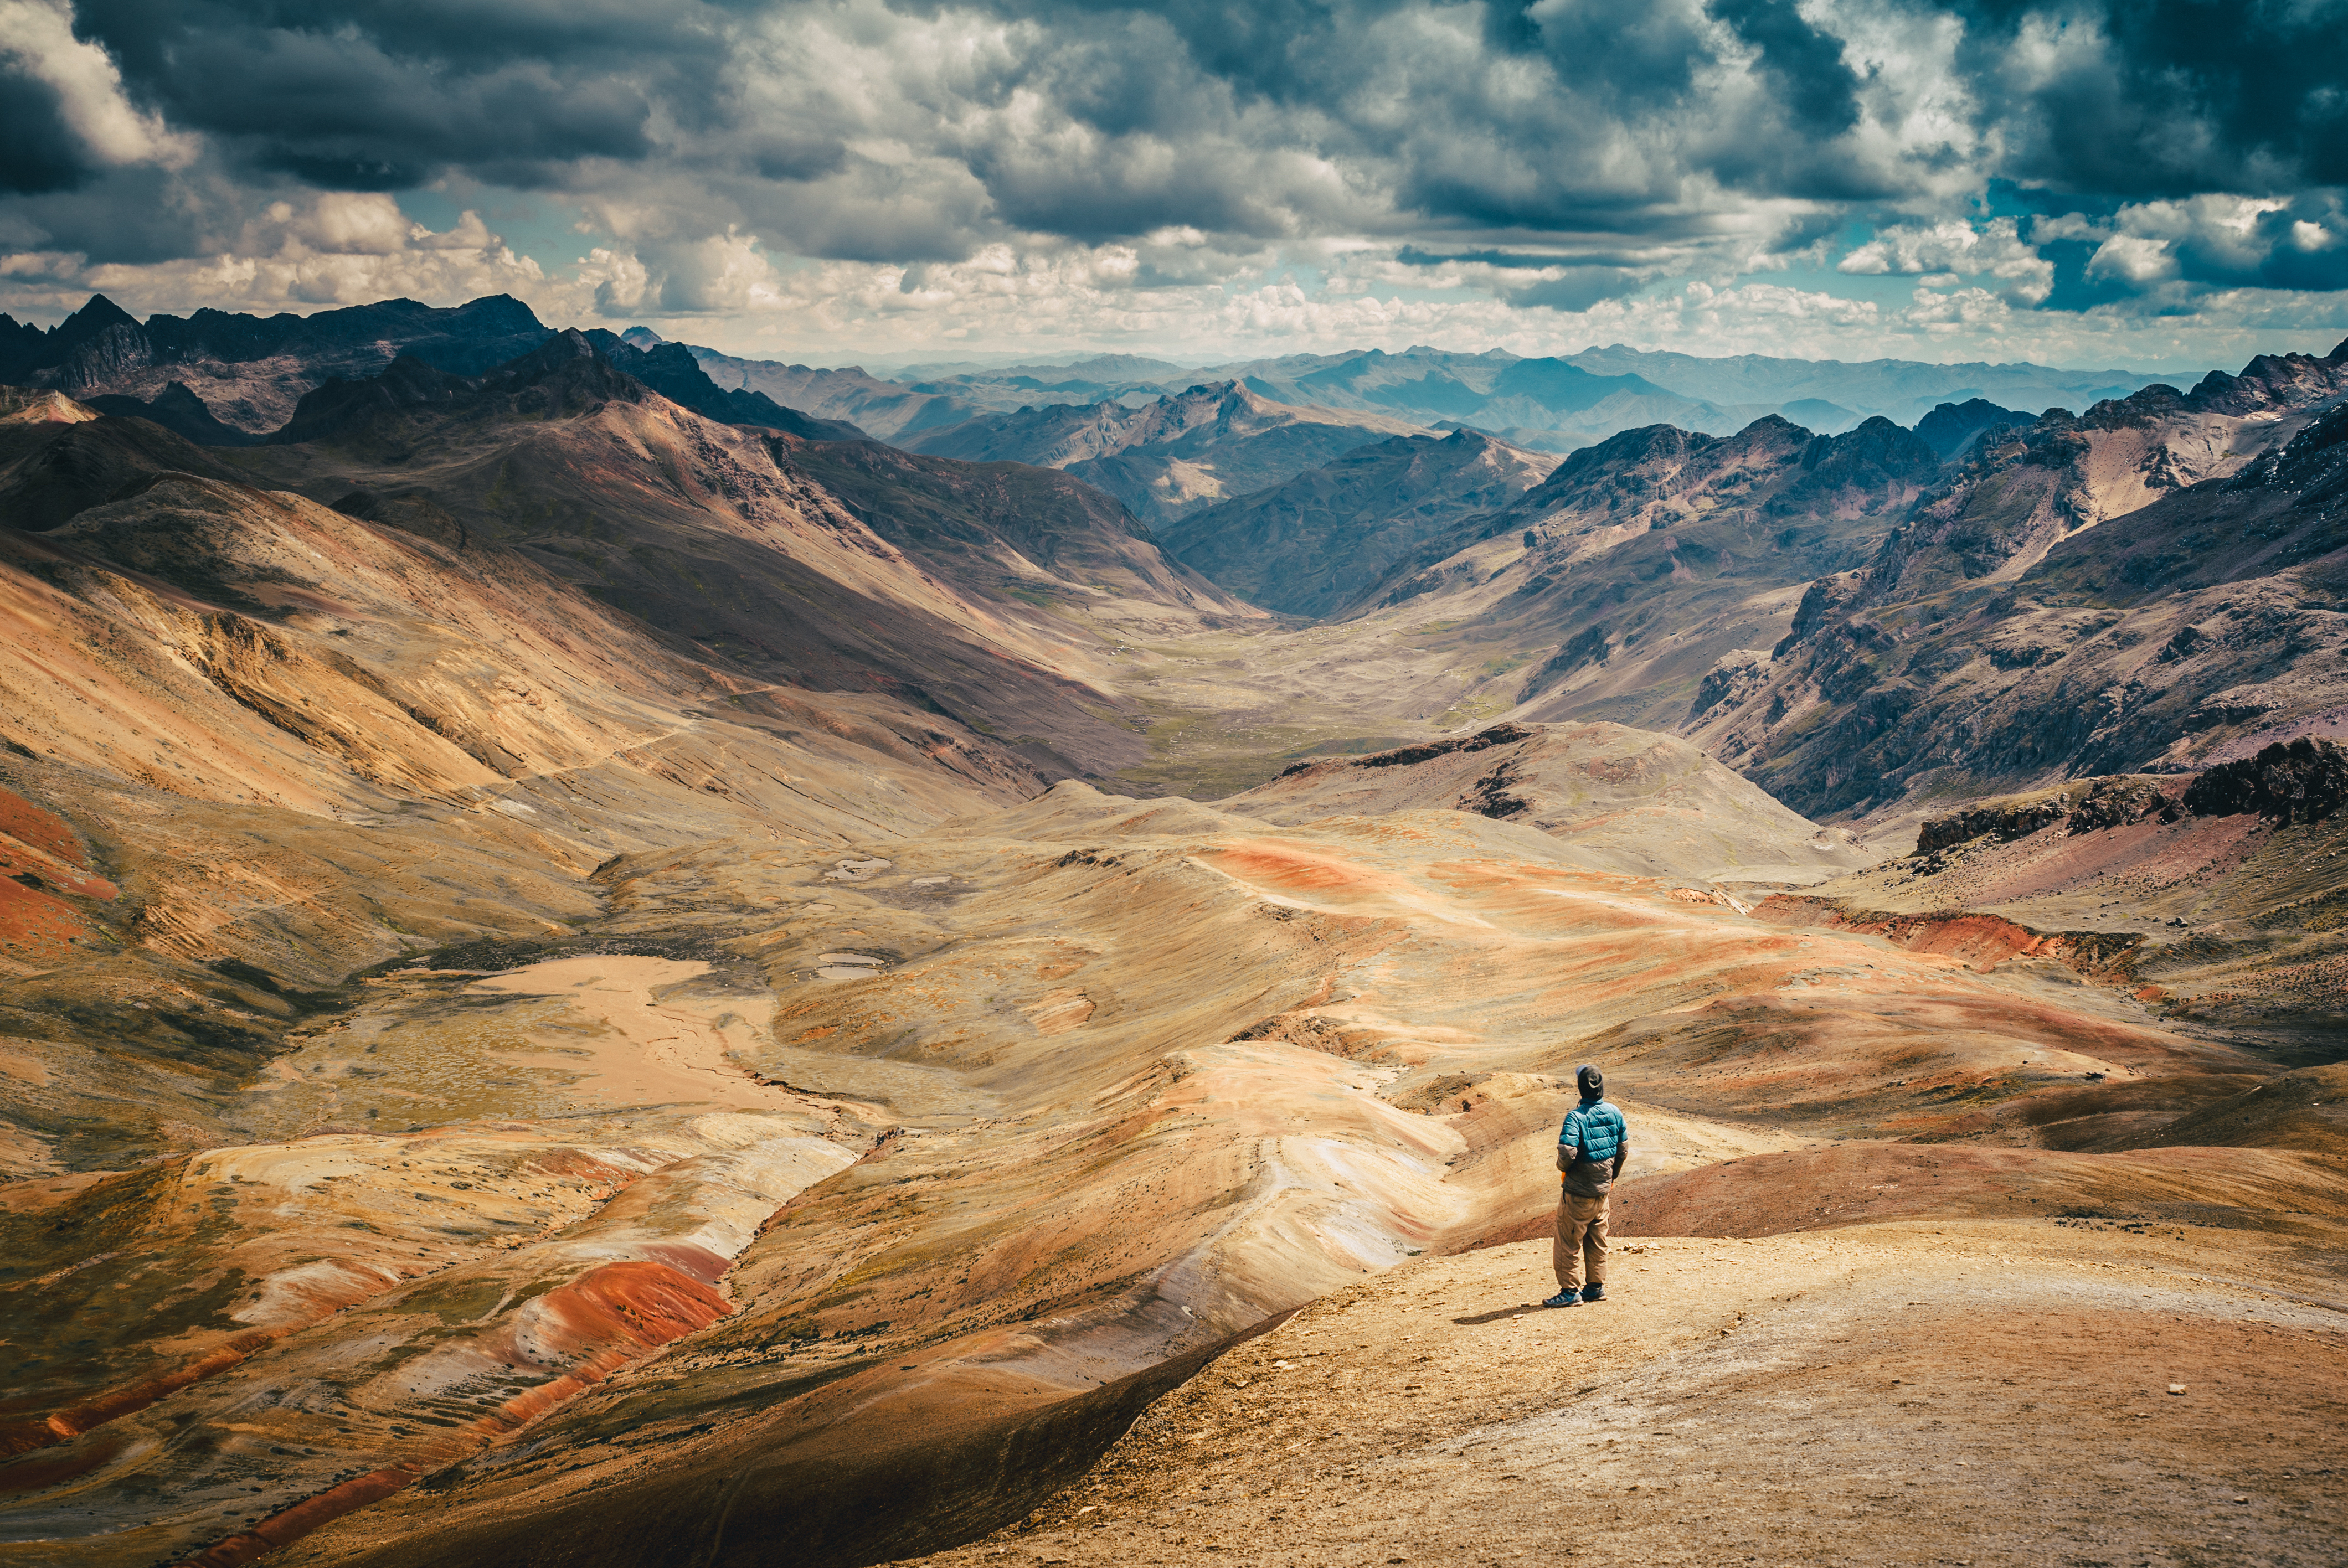
landscape, nature, rock, wilderness, mountain, valley, mountain range, geology, badlands, plateau, wadi, landform, geographical feature, mountainous landforms